Hymn to the Fallen (Jiu Ge)

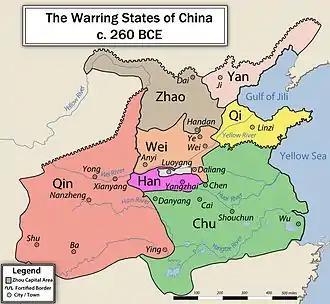
Map of Warring States, 260BCE, showing Chu (楚), having incorporated Wu (吳), bordered by Qin (秦)

The state of Chu was a kingdom dating back to early 8th century BCE. During its existence there was frequent armed violence; indeed, the latter part of its existence is known for that reason as Warring States period (beginning early Fifth Century BCE). This was a period characterized by struggles between the different kingdoms for supremacy until their final political consolidation by Qin in 221 BCE. (Chu was annexed in 223 BCE.) During the Warring States era, warfare developed in ways characteristic to what is depicted in "Hymn to the Fallen". There was also often factional violence within the states, often related. The Confucian philosopher Xun Zi (Shun Kuang) comments on this in his early Third Century BCE book known eponymously as the Xunzi or "Works of Xun Zi":